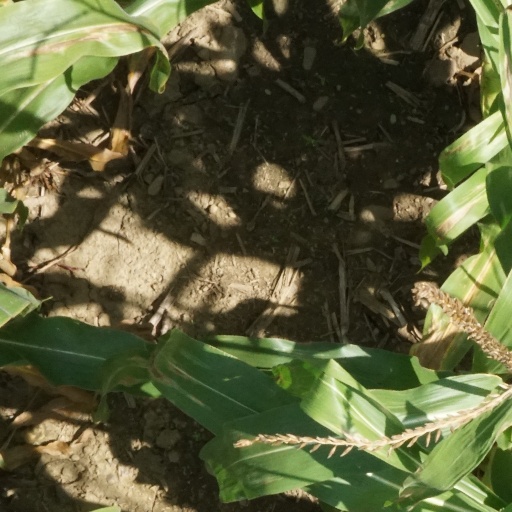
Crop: maize; corn